Charlotte de Sauve

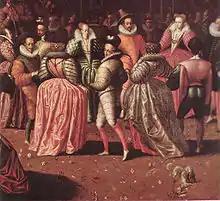
Ball at the court of Henry III, c. 1582

In the autumn of 1578, she was recorded as having been one of the three hundred members of the court which accompanied Catherine and Marguerite on a royal progress to the Kingdom of Navarre where the latter was reunited with her husband who had returned to his kingdom two years earlier. However, instead of resuming his love affair with Charlotte, Navarre's interest was caught by Victoria de Ayala, a beautiful Spanish girl and a recent recruit to the "Flying Squadron".